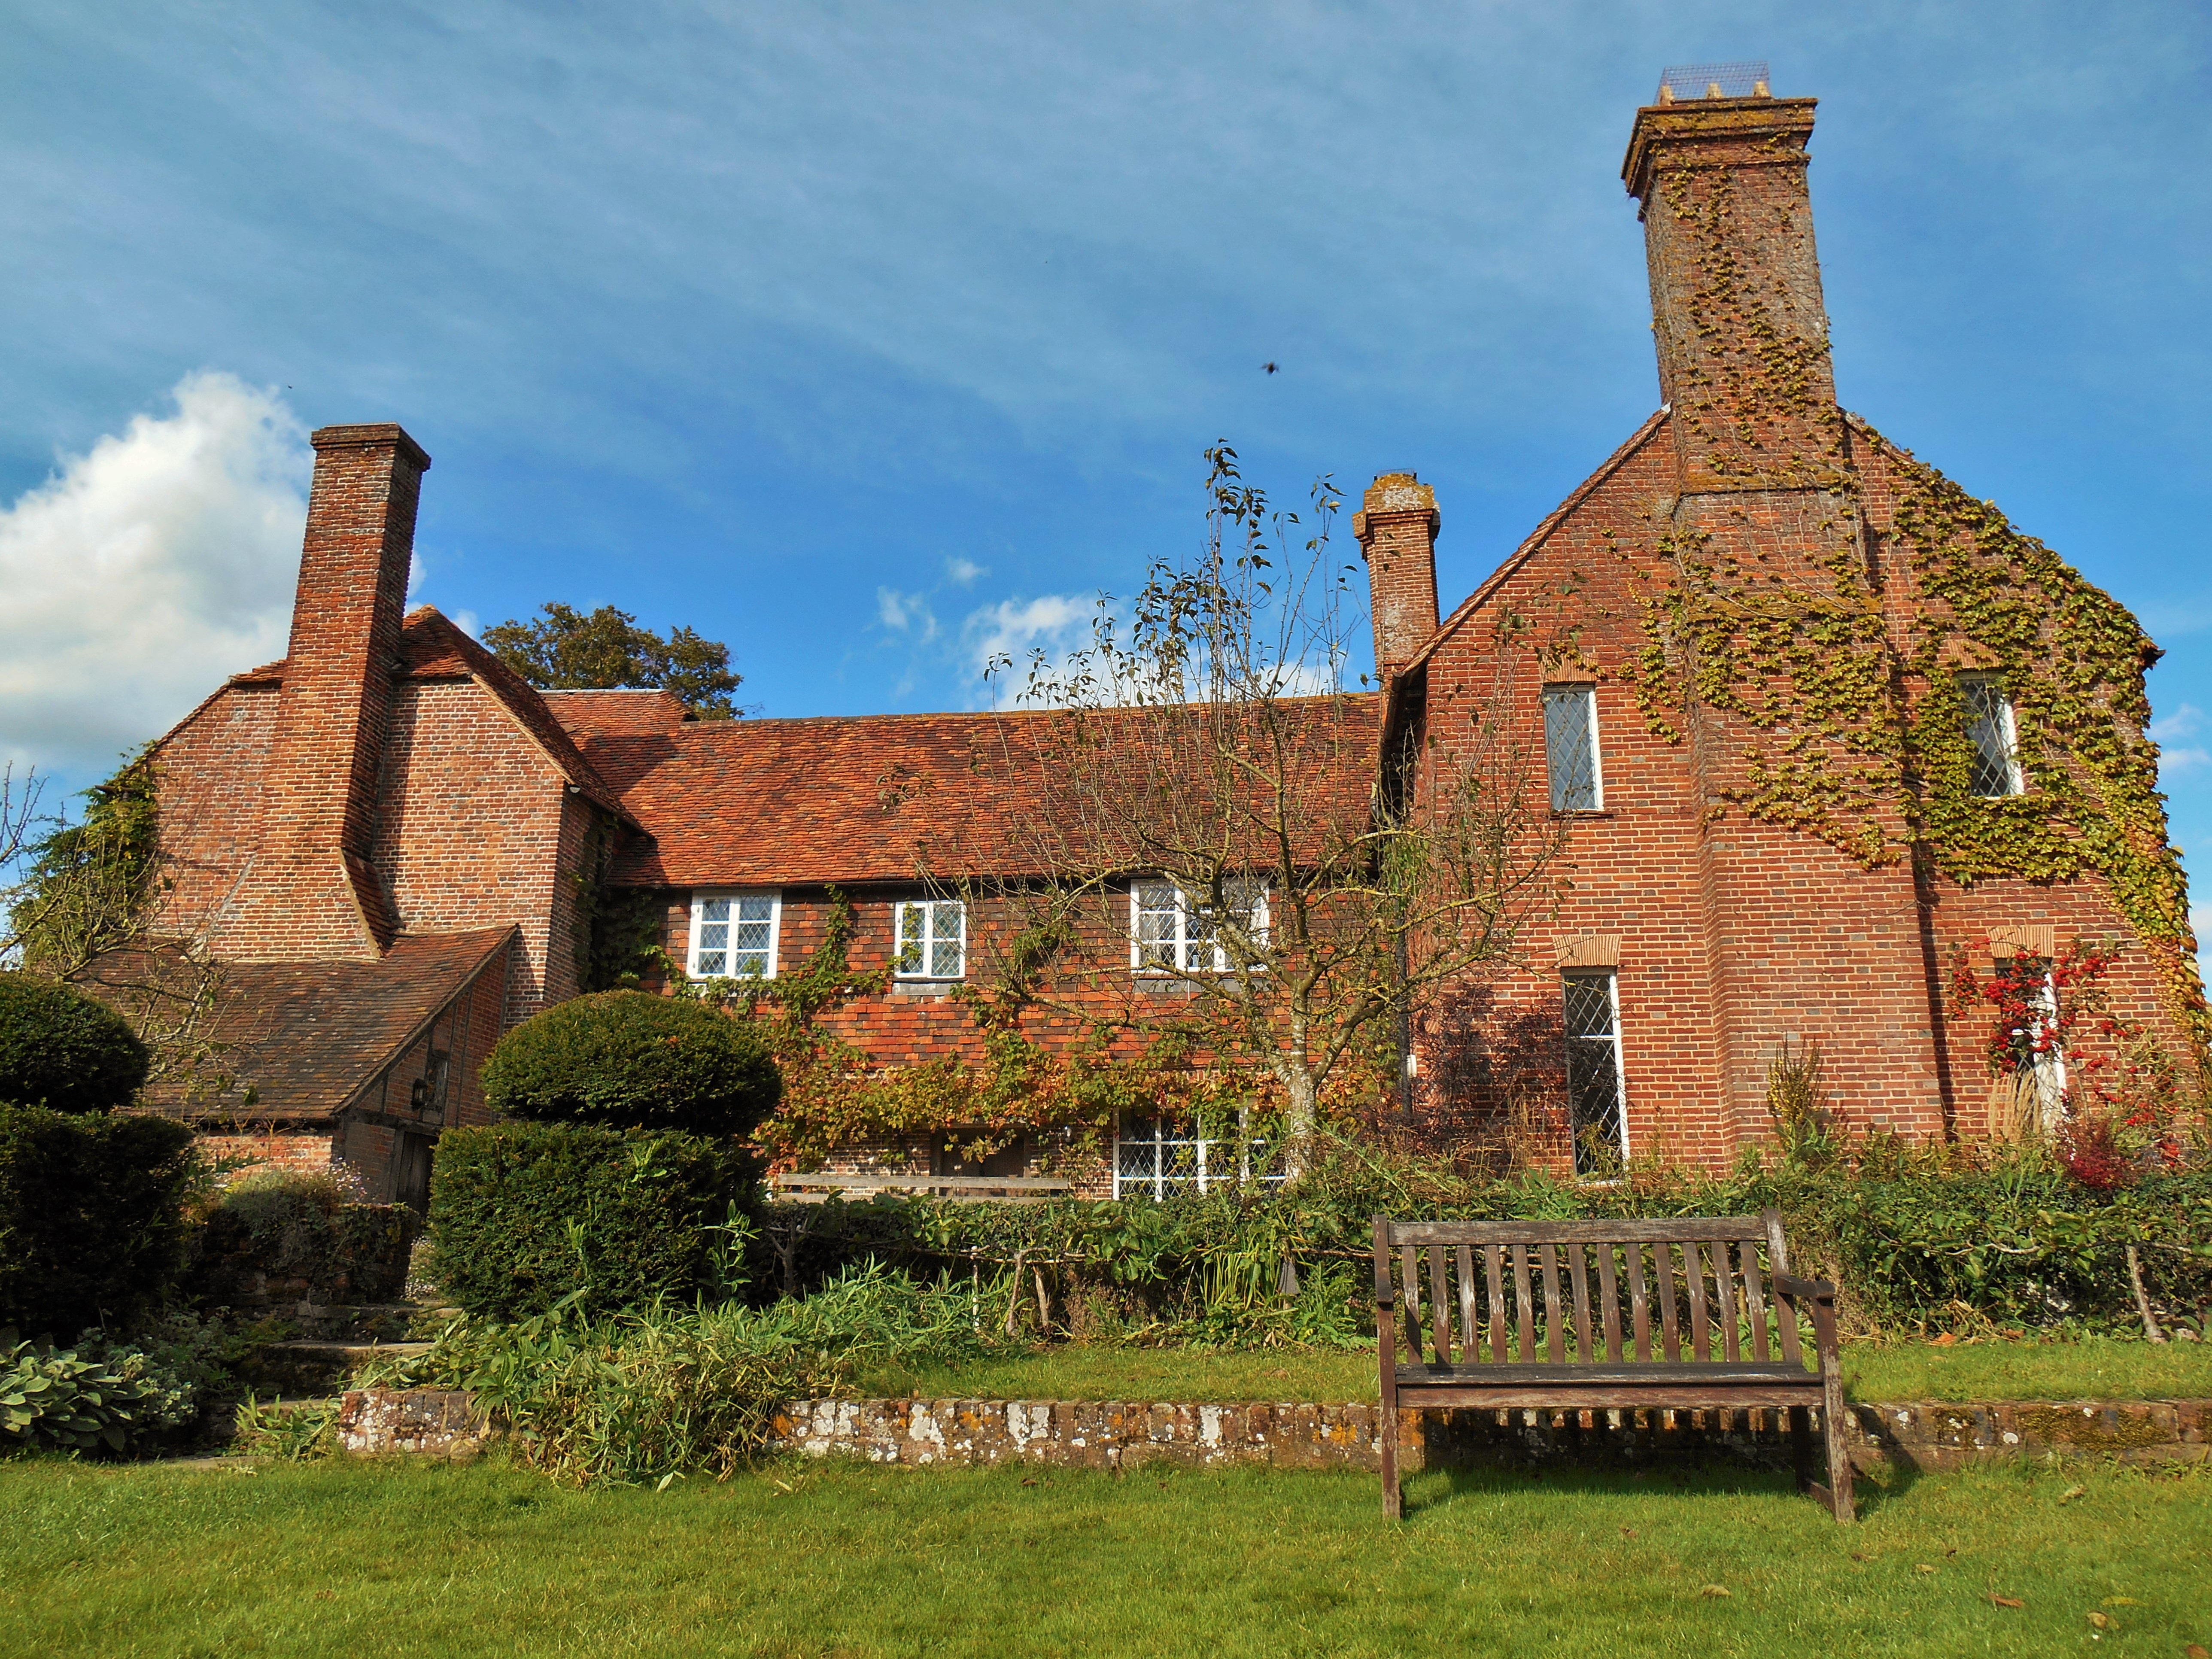
architecture, farm, house, building, chateau, home, wall, village, cottage, church, chapel, old building, brick, place of worship, england, ruins, farmhouse, monastery, estate, middle ages, rural area, ancient history